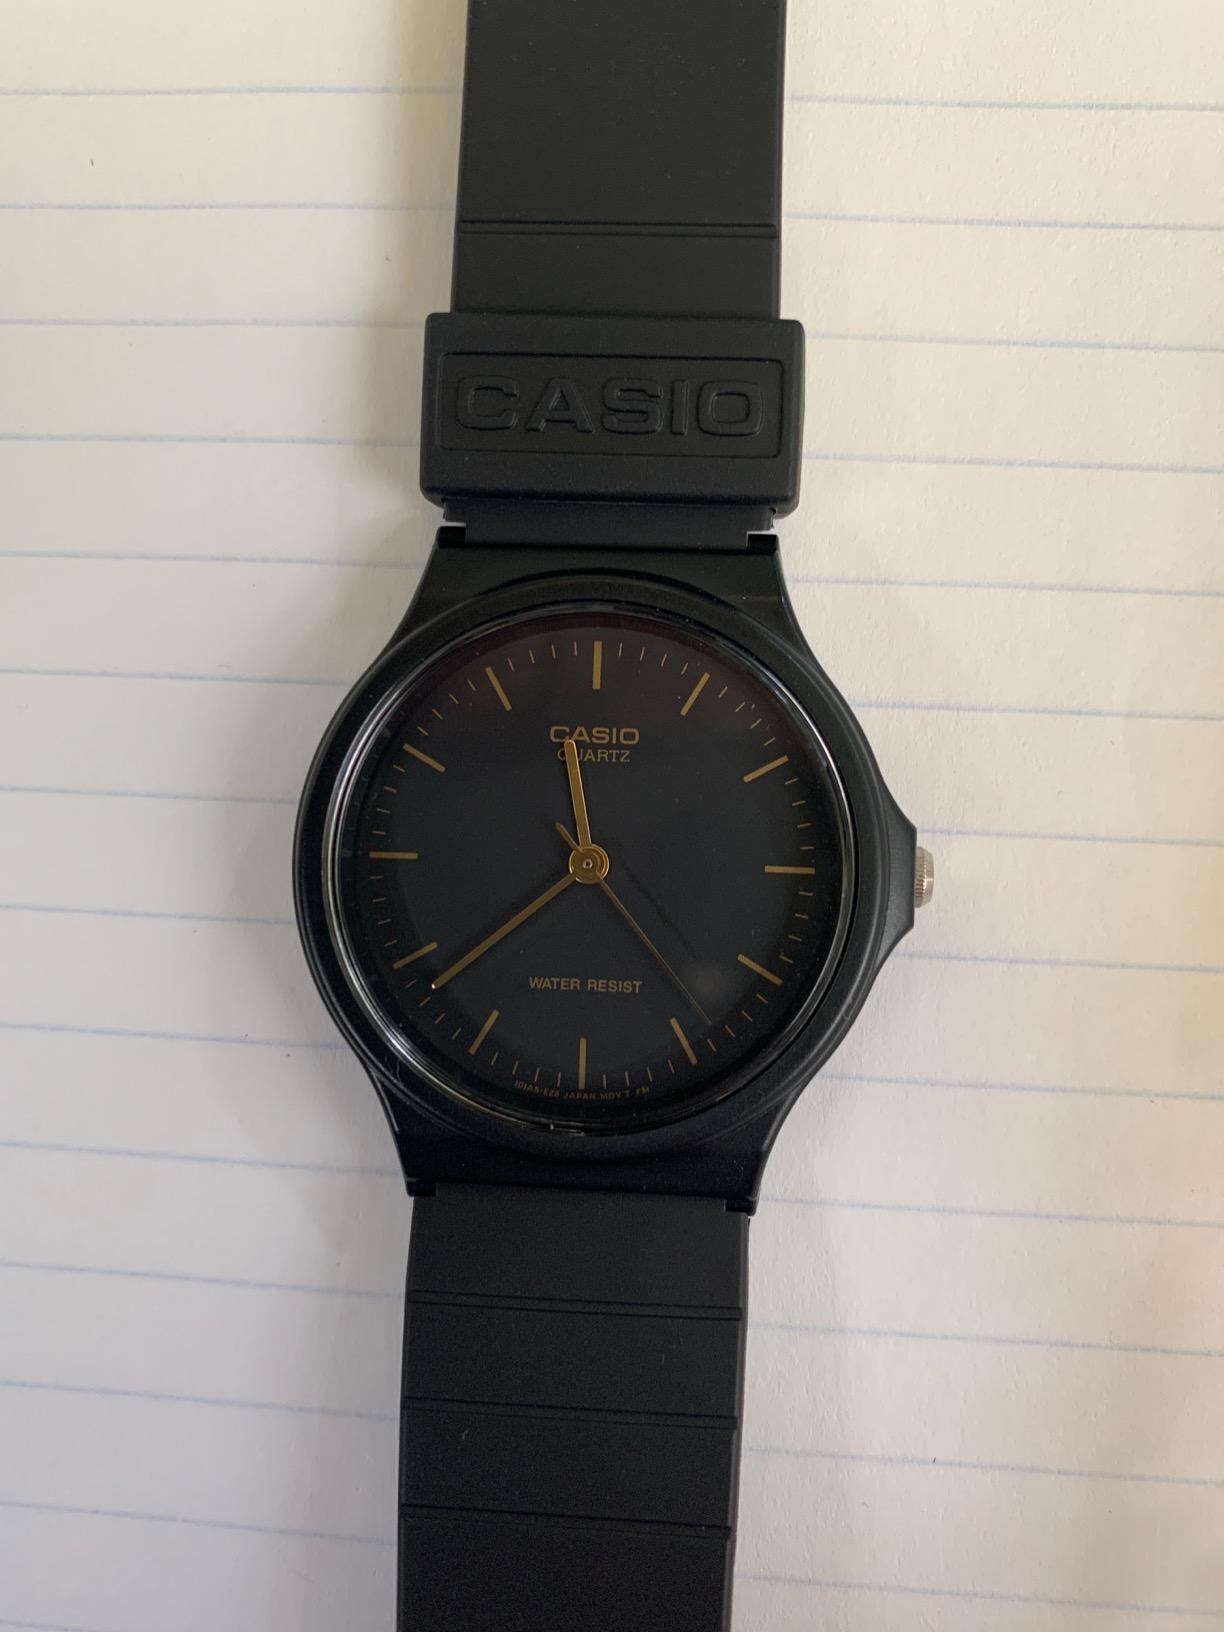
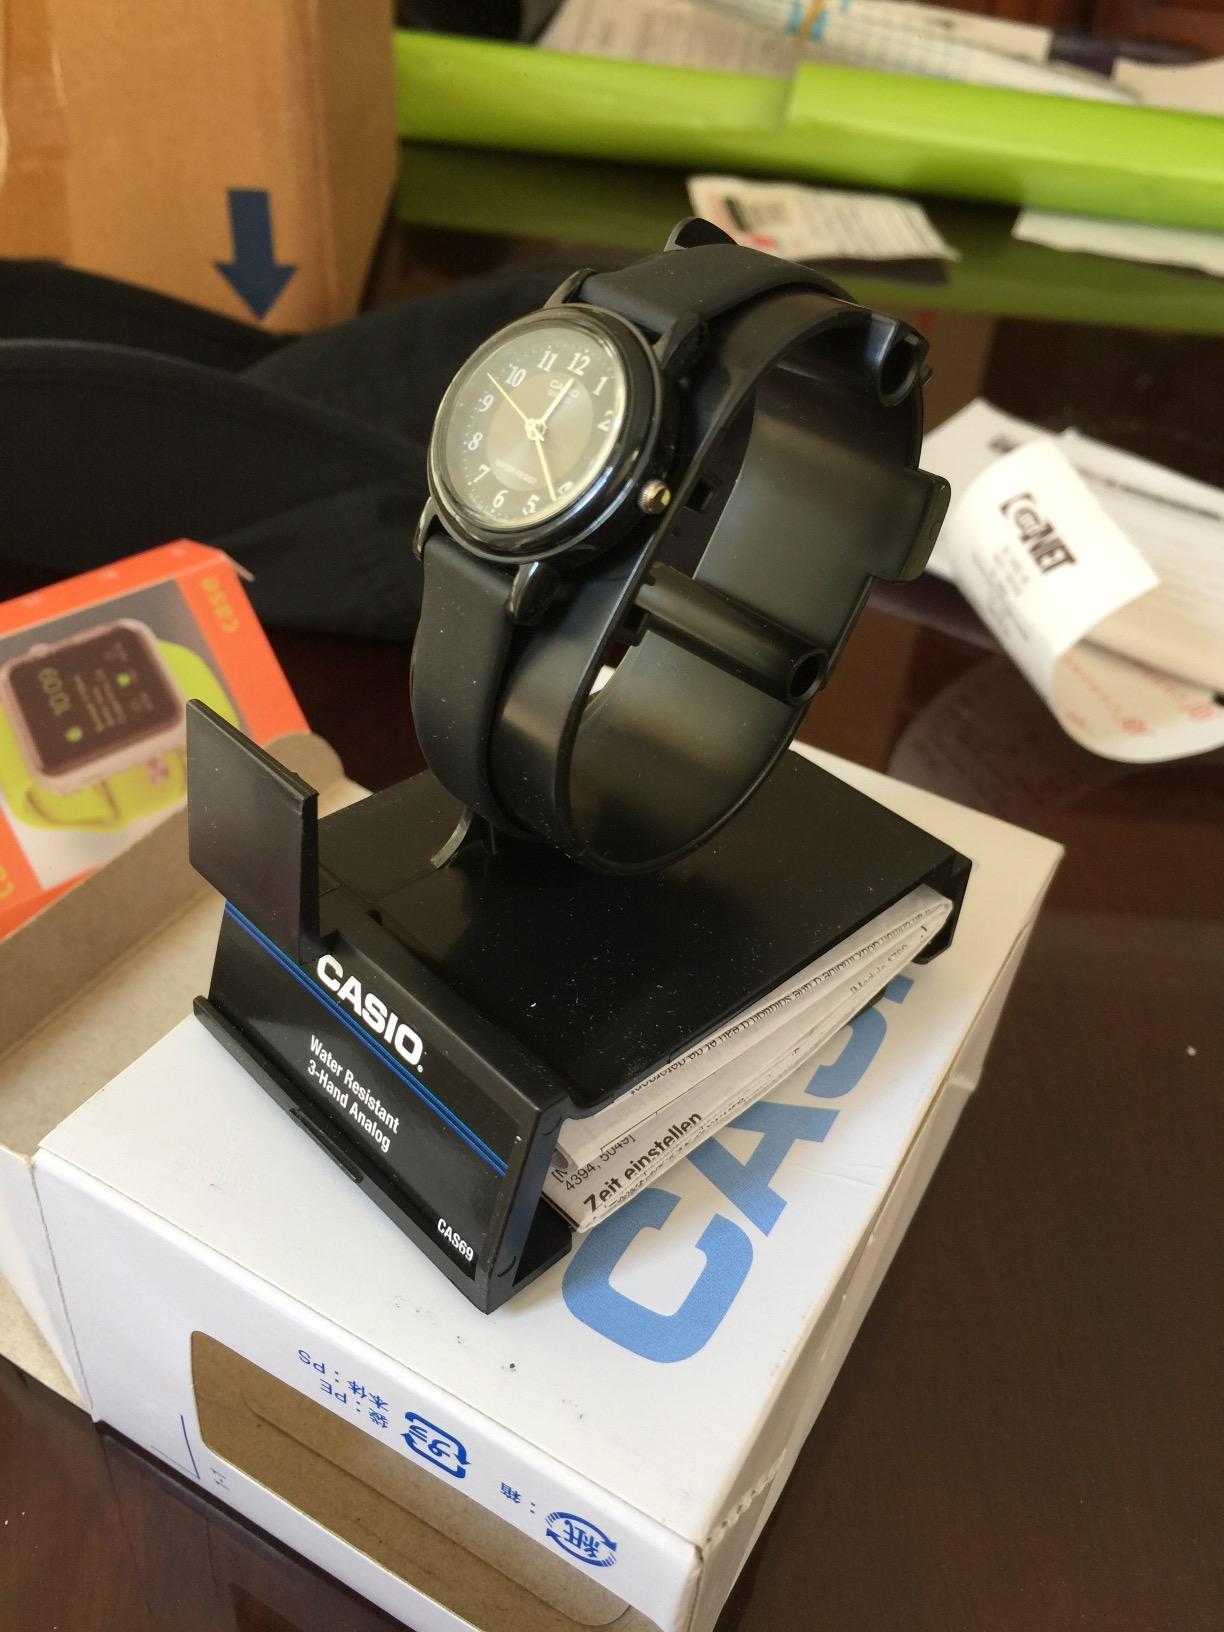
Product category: accessories_watch
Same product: no